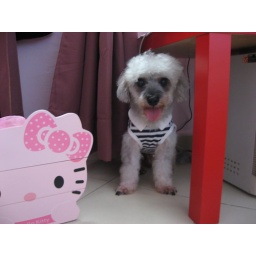
Sitting smart and pretty with the only cat I allow in the house